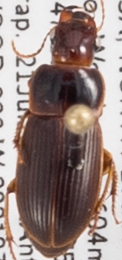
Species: Harpalus somnulentus
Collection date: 2021-07-21
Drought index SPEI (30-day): -1.28
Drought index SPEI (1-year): -2.09
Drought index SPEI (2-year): -0.8